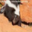
Label: skunk